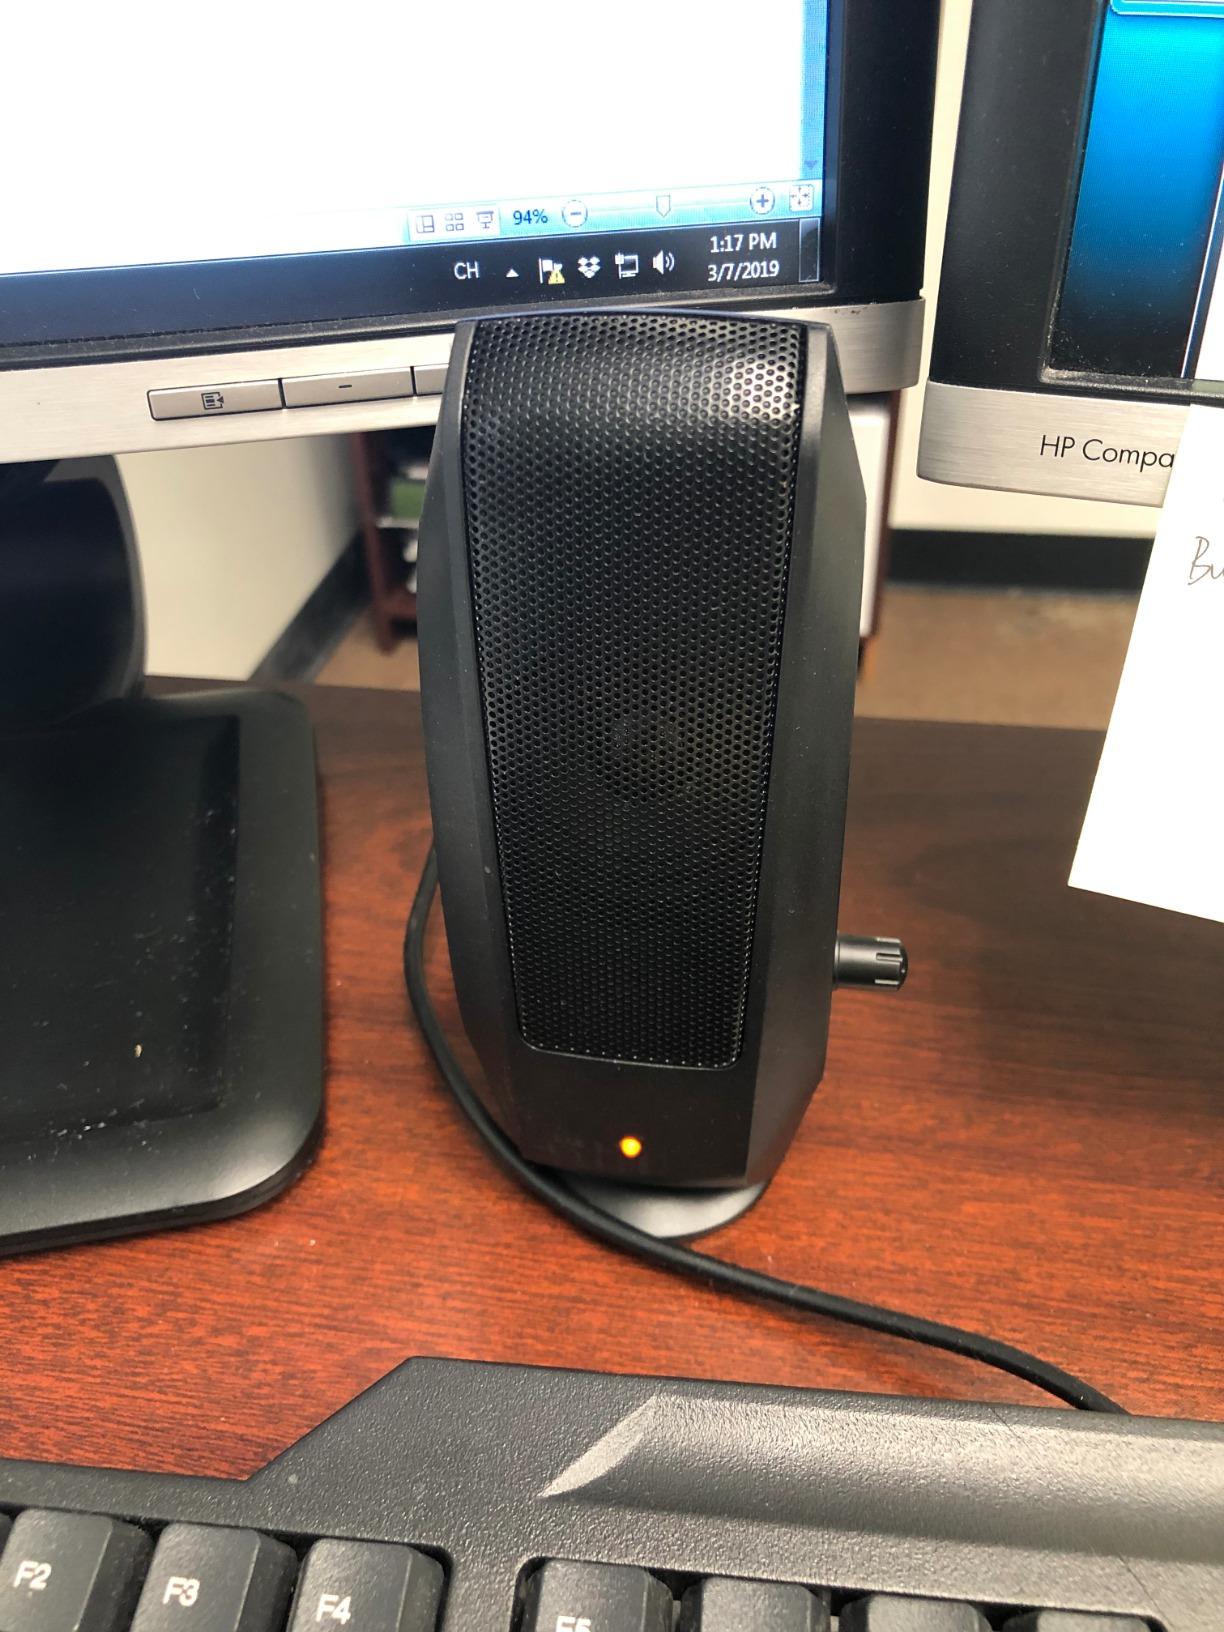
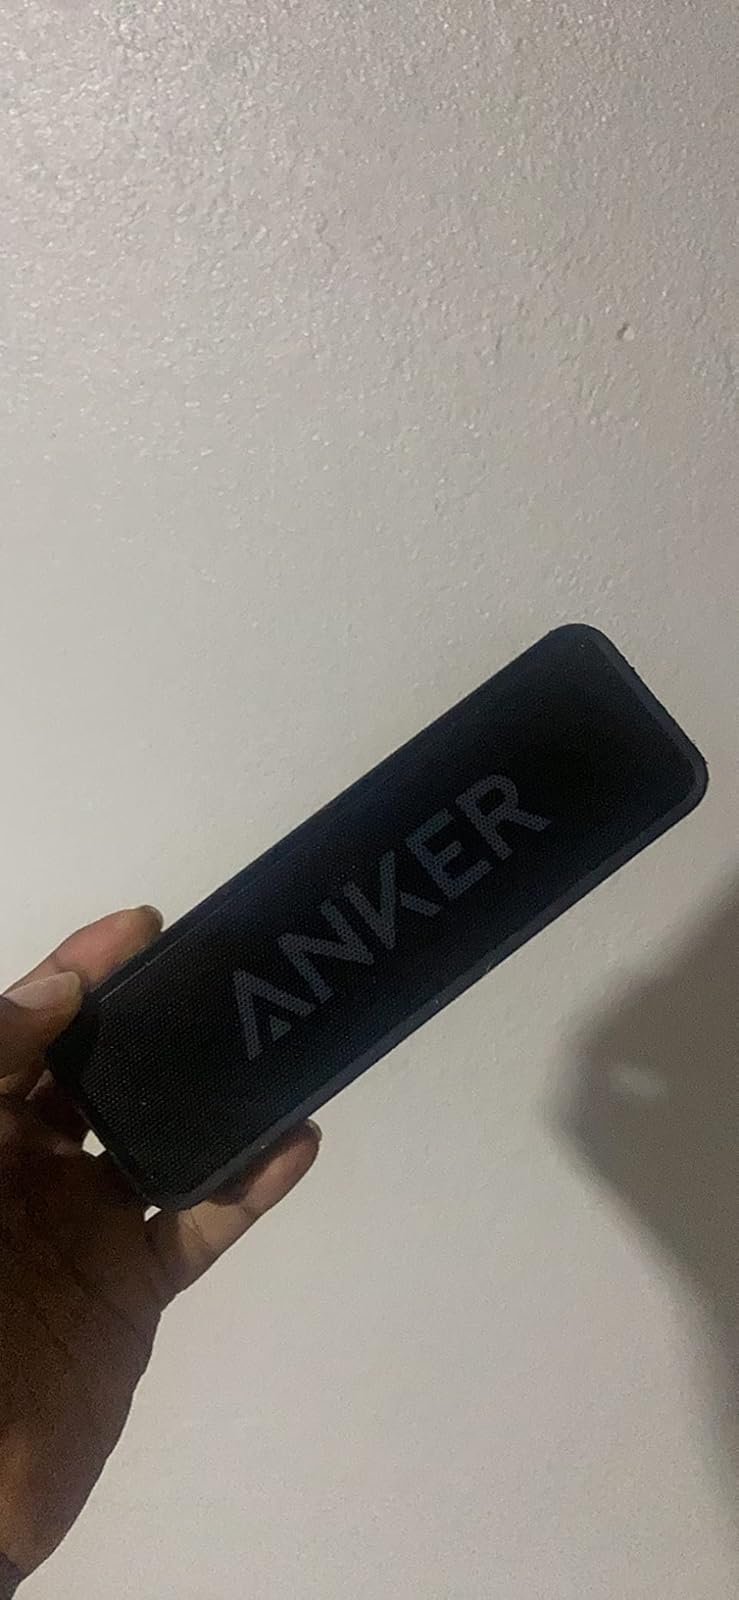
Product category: speaker
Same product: no